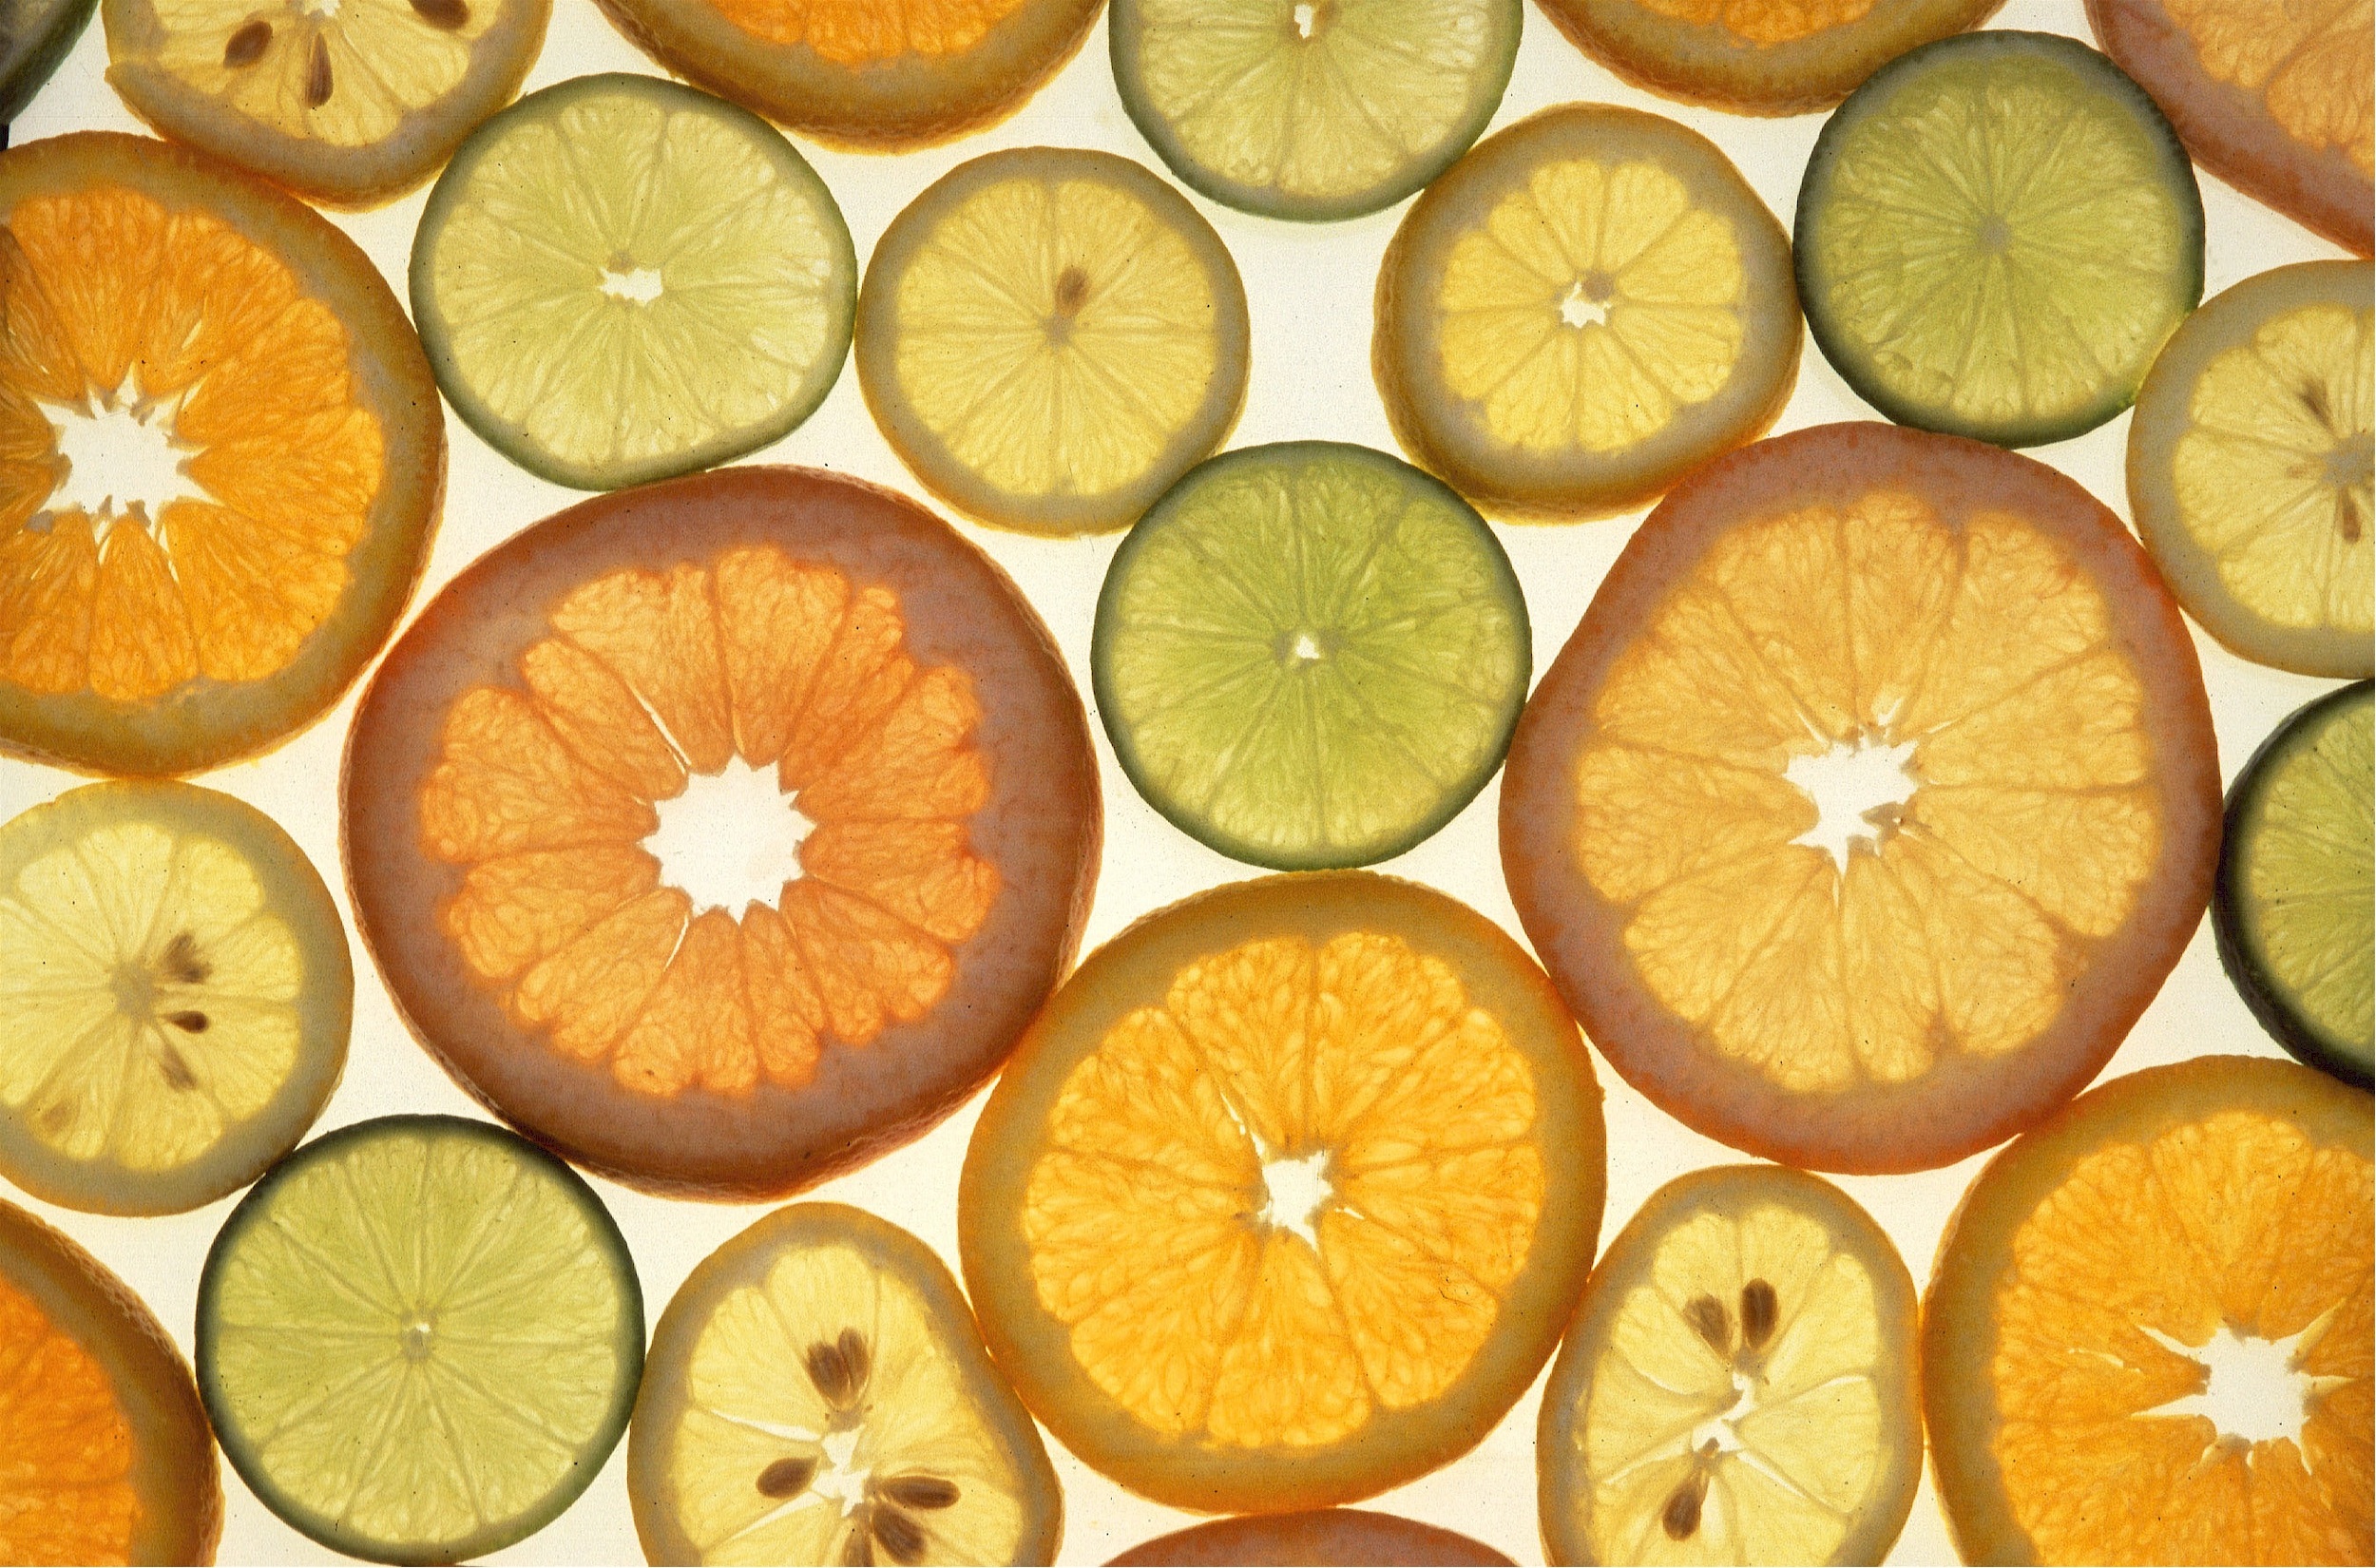
plant, fruit, sweet, ripe, orange, food, green, produce, tropical, drink, juicy, health, lemon, lime, slices, nutrition, tangerine, clementine, citron, citrus, sour, nutritious, flowering plant, vitamin c, bitter orange, mandarin orange, land plant, tangelo